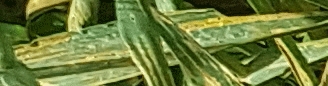
Label: Wheat___Yellow_Rust